Neuroinflammation

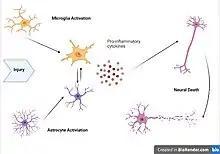
The initiation of neuroinflammation in the body. (Created with BioRender.com)

Viruses, bacteria, and other infectious agents activate the body's defense systems and cause immune cells to protect the designed area from the damage. Some of these foreign pathogens can trigger a strong inflammatory response that can compromise the integrity of the blood-brain barrier and thus change the flow of inflammation in nearby tissue. The location along with the type of infection can determine what type of inflammatory response is activated and whether specific cytokines or immune cells will act.